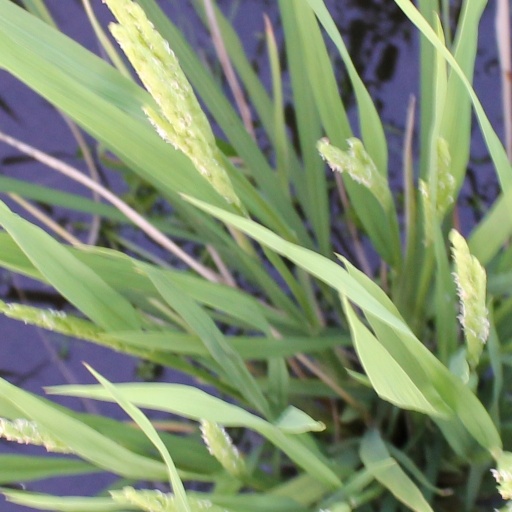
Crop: rice